Paramekkavu Bagavathi Temple

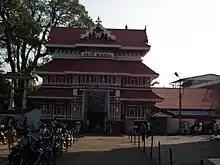

Paramekkavu Bagavathi Temple is one of the largest Bagavathi temples in Kerala located in Thrissur City. Sakthan Thampuran ordained the temples into two groups, namely "Paramekkavu side" and "Thiruvambady side" for Thrissur Pooram which is the biggest festival in South India and Kerala. These two groups are headed by the principal participants, Paramekkavu Bagavathi Temple at Thrissur Swaraj Round and Thiruvambadi Sri Krishna Temple at Shoranur road. The two temples are hardly 500 metres apart. Thiruvambadi Sri Krishna Temple is one of the two groups participating in Thrissur Pooram. The Paramekkavu temple devaswom have a school known as Paramekkavu Vidya Mandir at MLA road near Kutoor and one KG section near to the temple itself.